Ukraine in the Eurovision Song Contest 2006

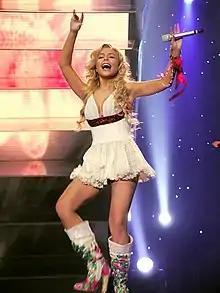
Tina Karol during a rehearsal before the semi-final

Tina Karol took part in technical rehearsals on 12 and 14 May, followed by dress rehearsals on 17 and 18 May. The Ukrainian performance featured Tina Karol performing on stage in a white corset dress with a red ribbon, a pleated skirt and knee-high boots designed by Victoria Hres together with five dancers. The stage displayed predominantly red lighting, while the performance featured the dancers performing a gymnastic dance routine, which included picking up a long chain rope and skipping through one by one, as well as spinning around in patterned folk skirts during the bridge. The performance was concluded with the performers holding tambourines in the air.